Pernell Roberts

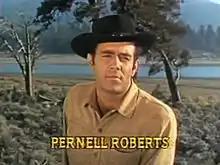
As Adam in the opening credits

Roberts played Ben Cartwright's urbane eldest son Adam, in the Western television series "Bonanza". Unlike his brothers, Adam was a university-educated architectural engineer.